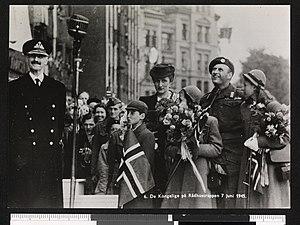
Olav V, né le 2 juillet 1903 et mort le 17 janvier 1991, est roi de Norvège du 21 septembre 1957 au 17 janvier 1991. Il est issu de la maison d'Oldenbourg.